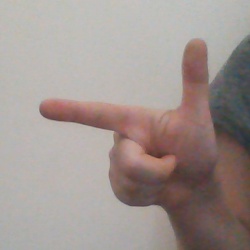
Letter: yaa